John Peyton Cooke

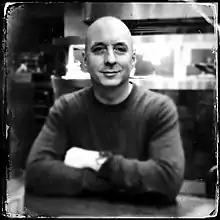
Cooke in London, 2016

John Peyton Cooke (born March 7, 1967) is an American novelist. He is most notable as a short story writer known for thrillers, often with gay male protagonists and including themes of male homosexuality and psychological suspense.